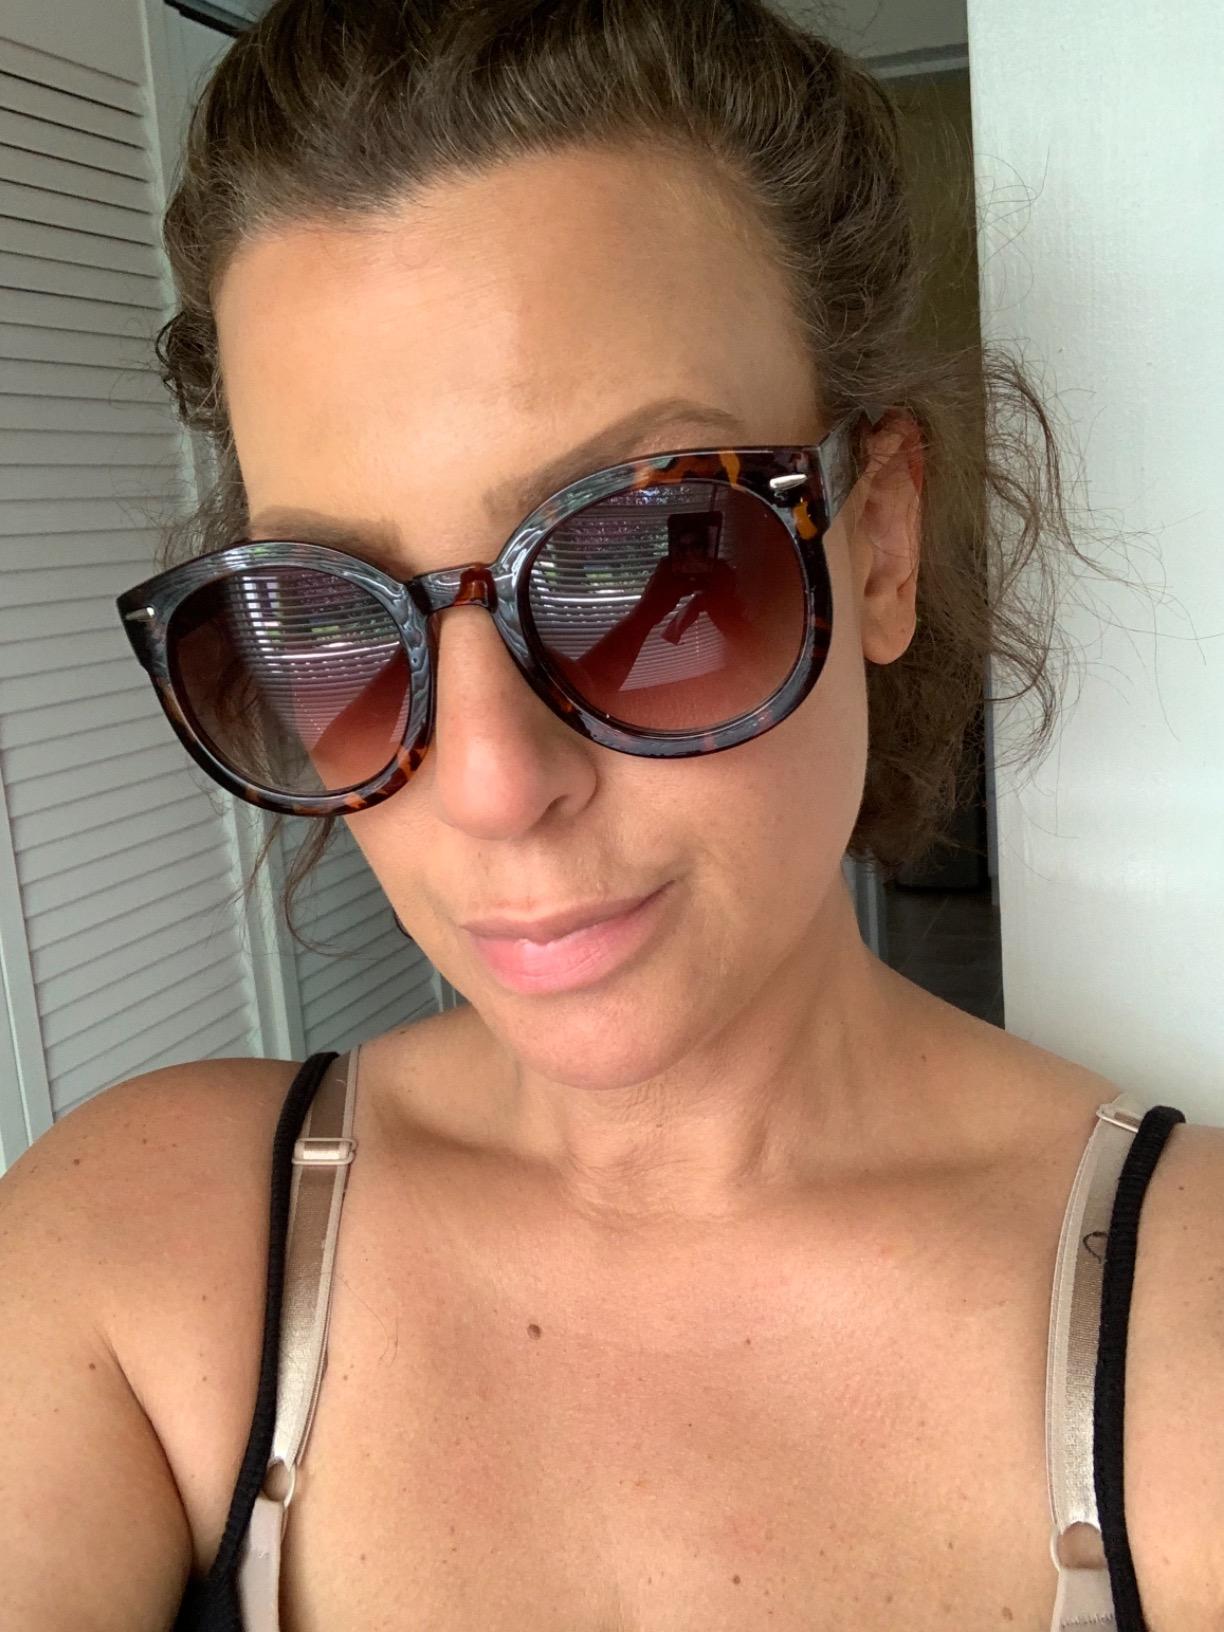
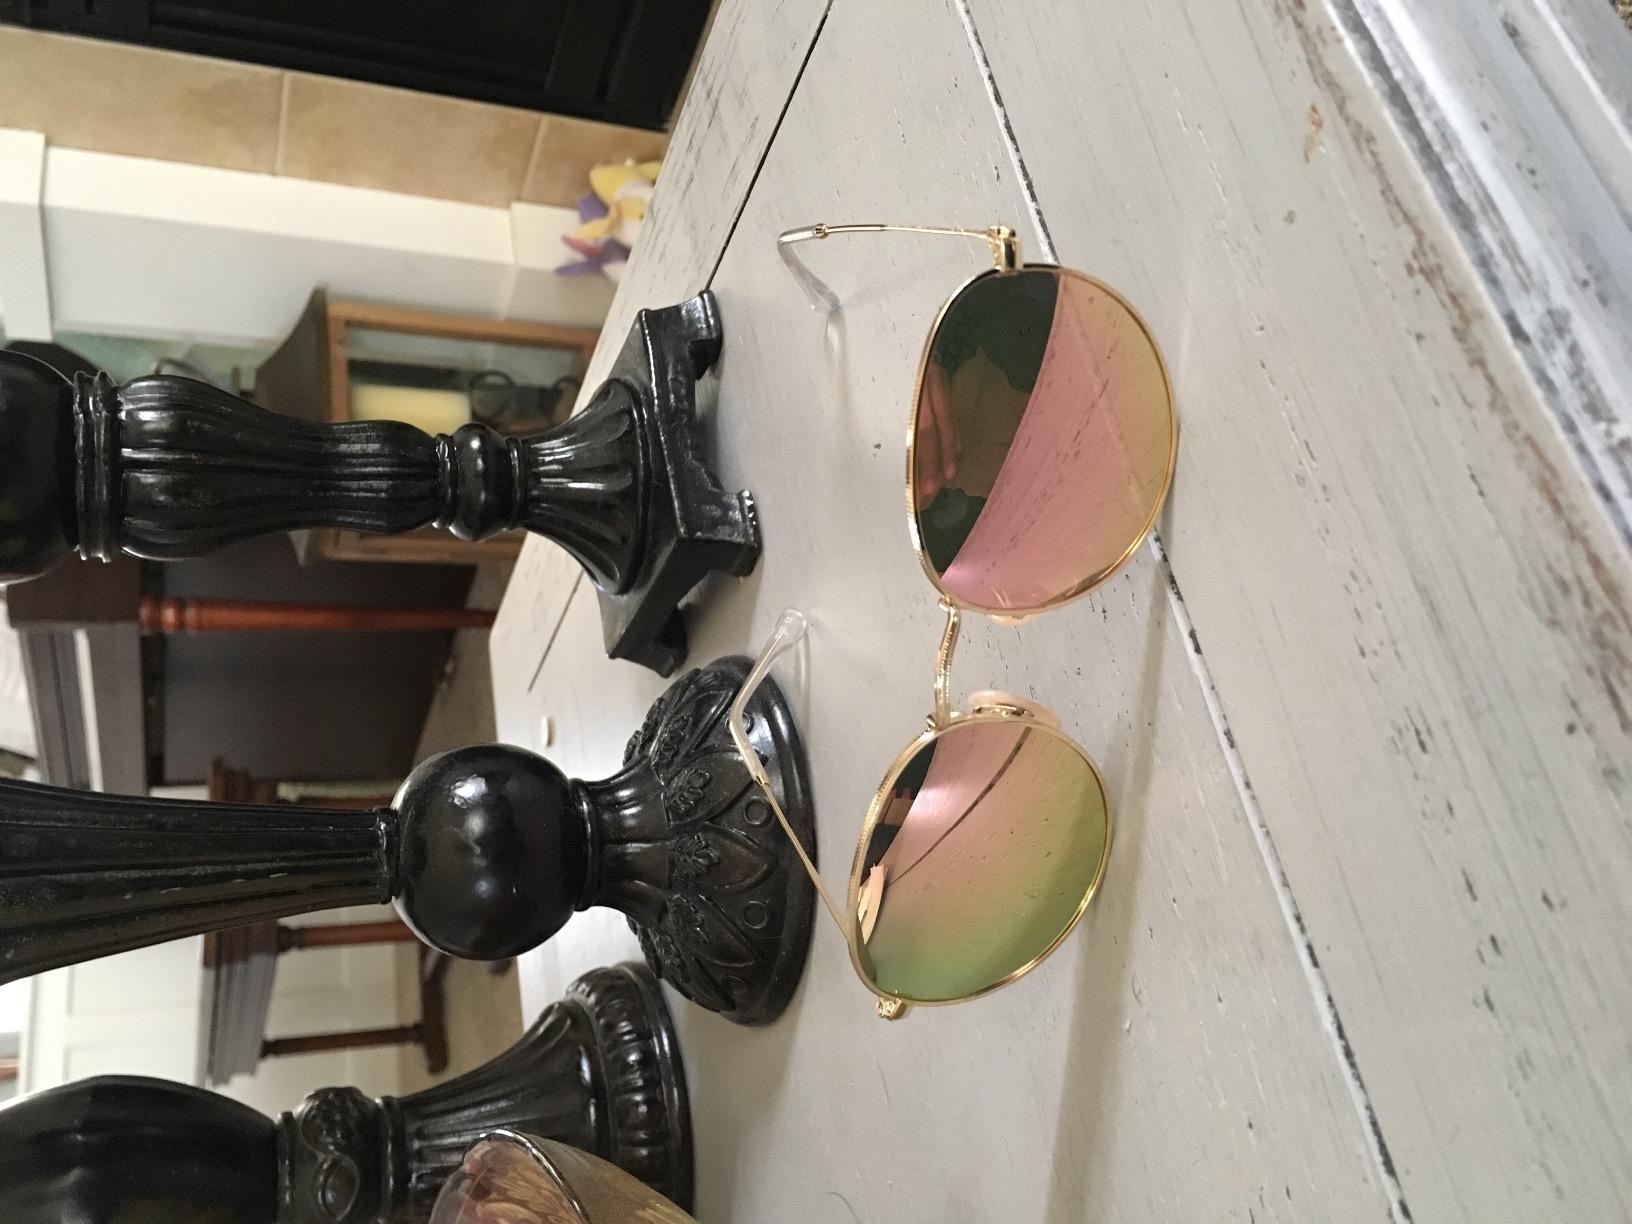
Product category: accessories_sunglasses
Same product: no